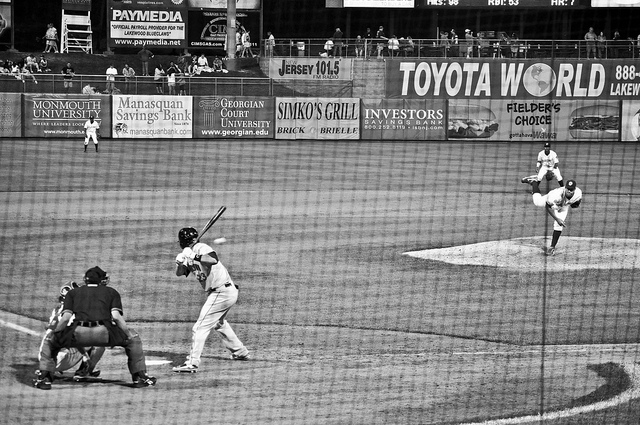
cầu thủ bóng chày đang cầm gậy đứng trên sân chuẩn bị đánh bóng